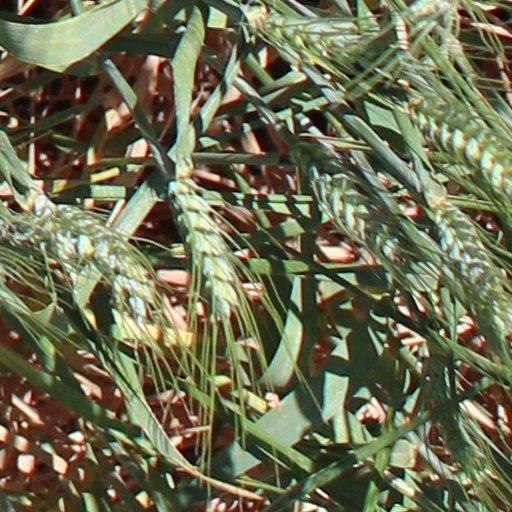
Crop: wheat